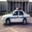
Label: automobile